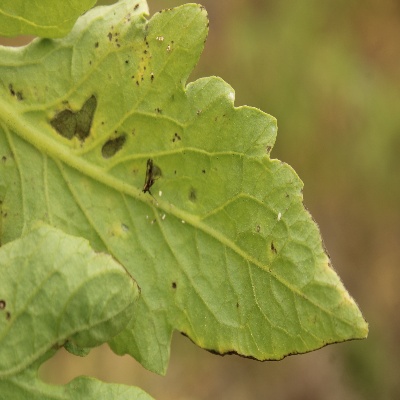
Crop: Tomato
Condition: septoria leaf spot